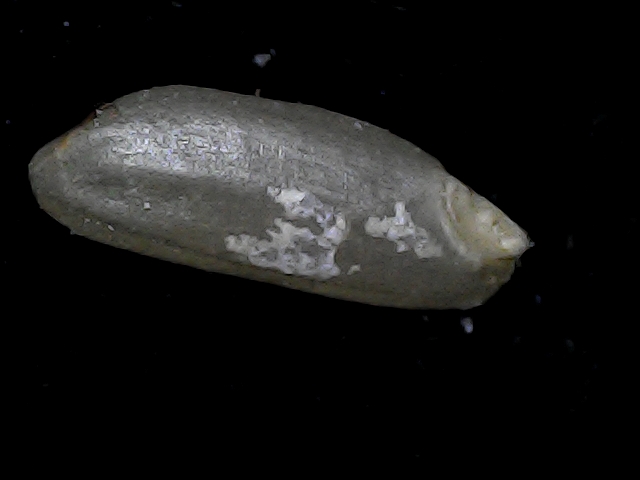
Rice variety: BD79